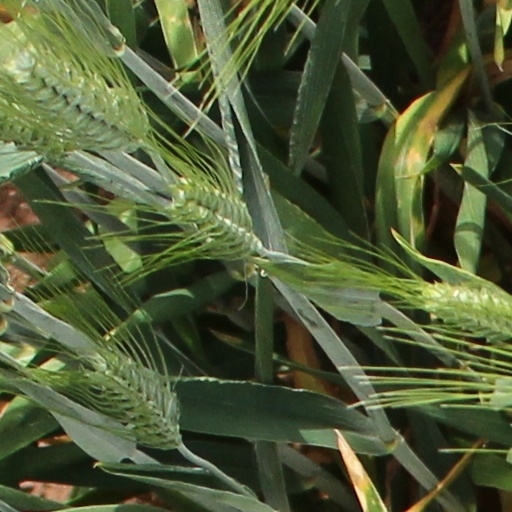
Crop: wheat